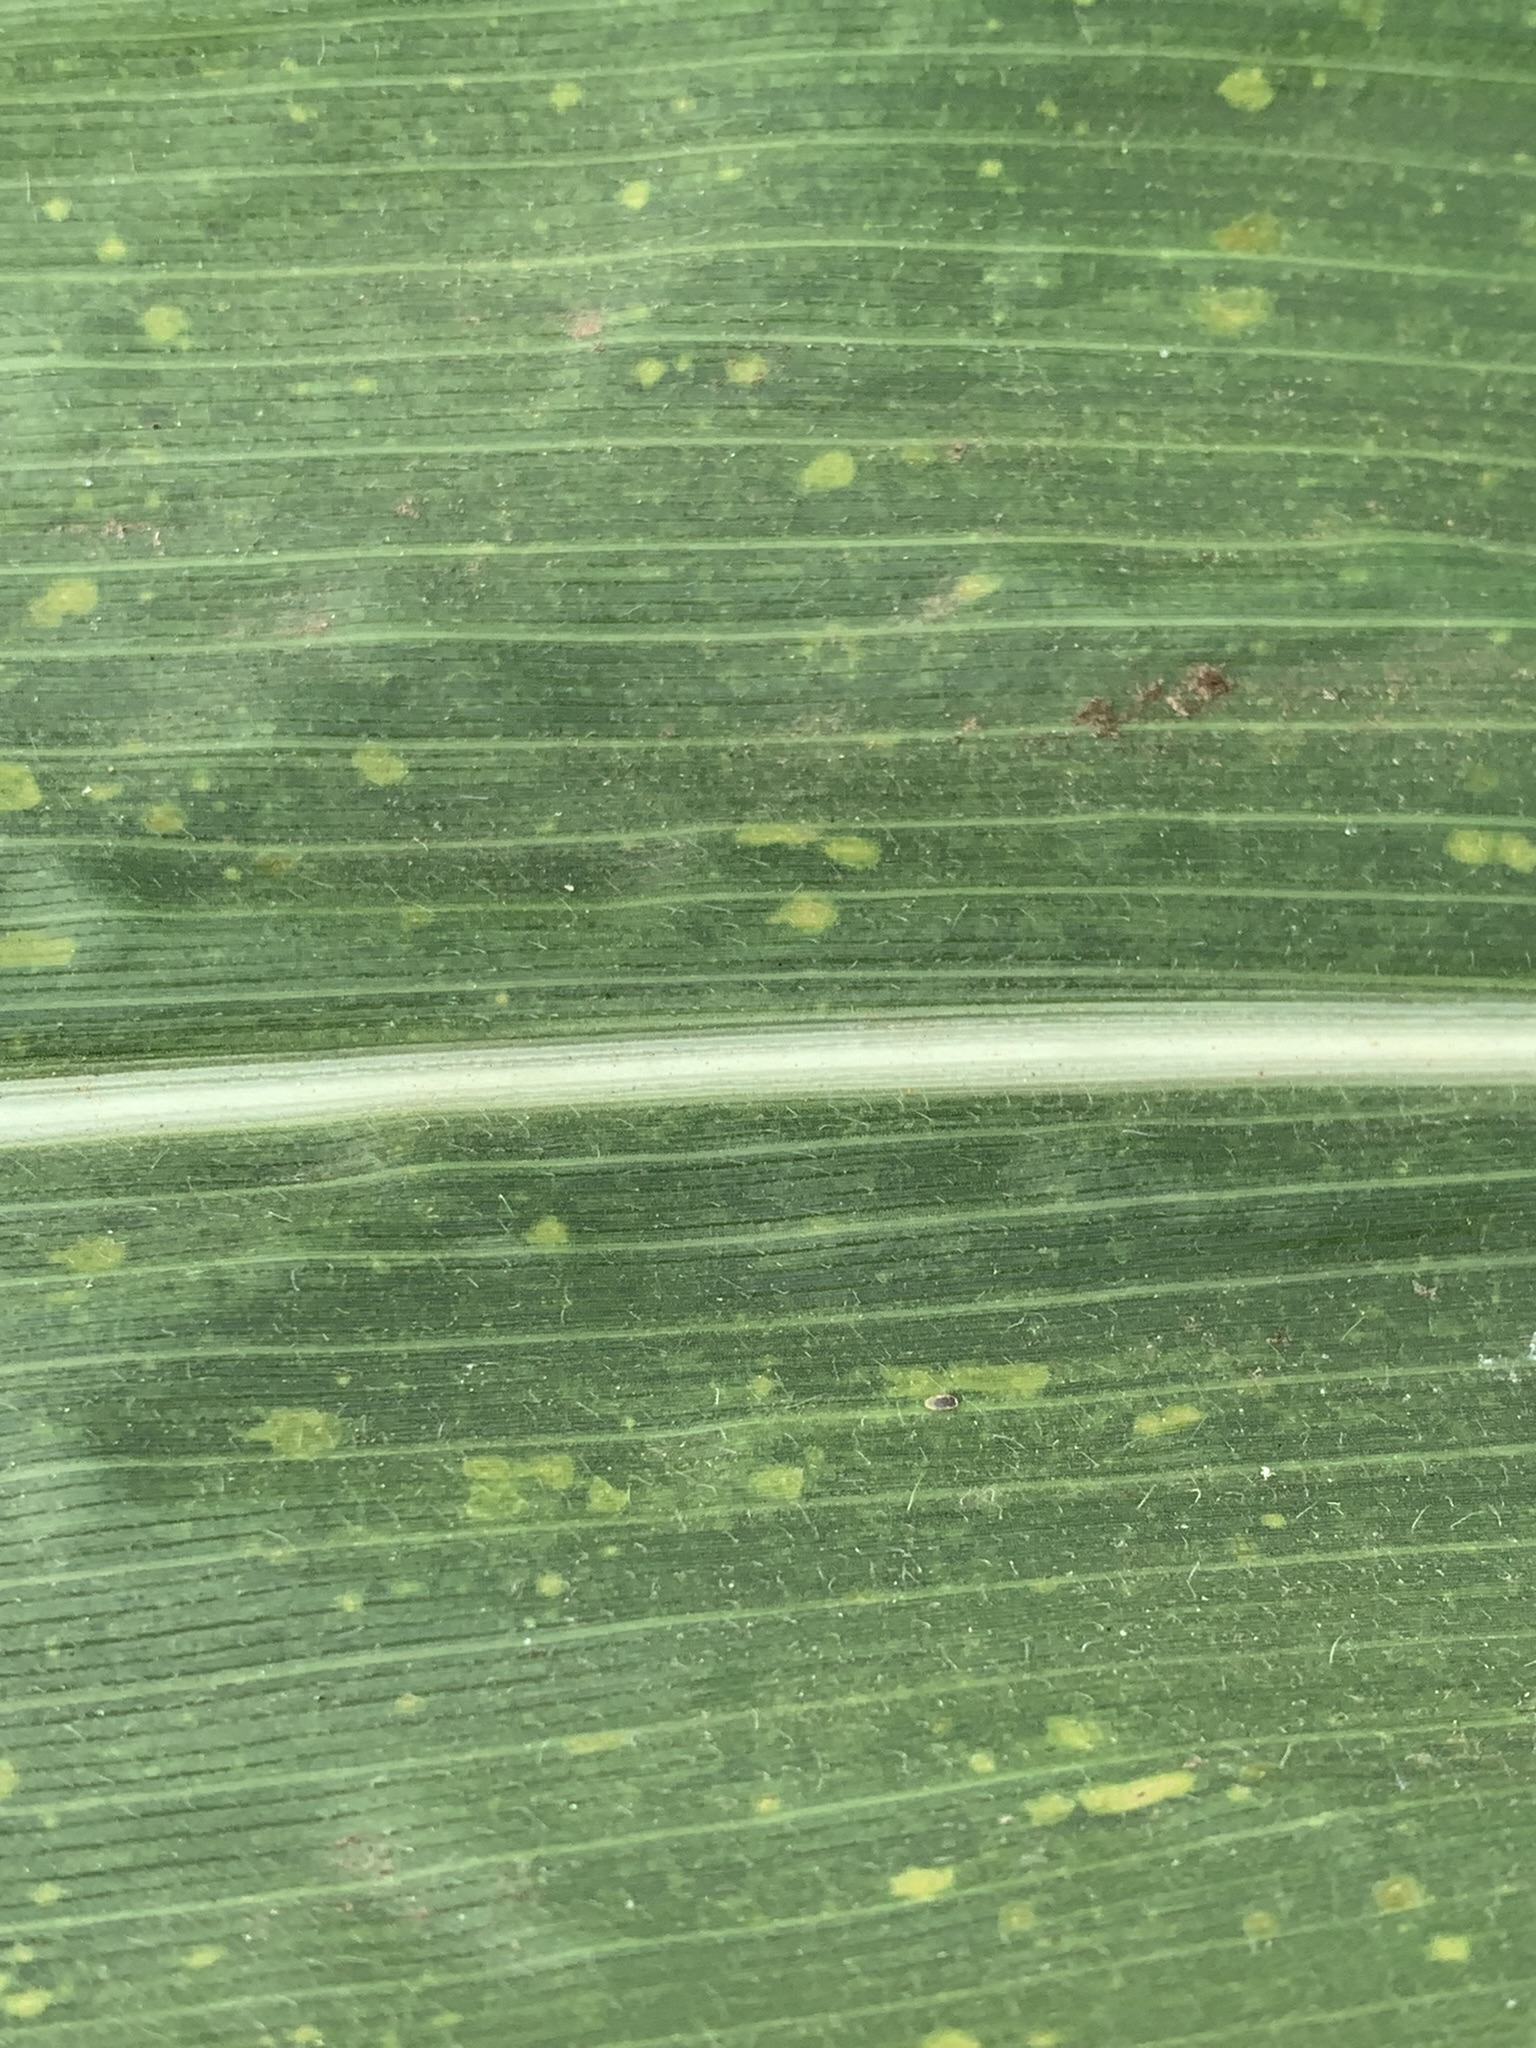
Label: MLN